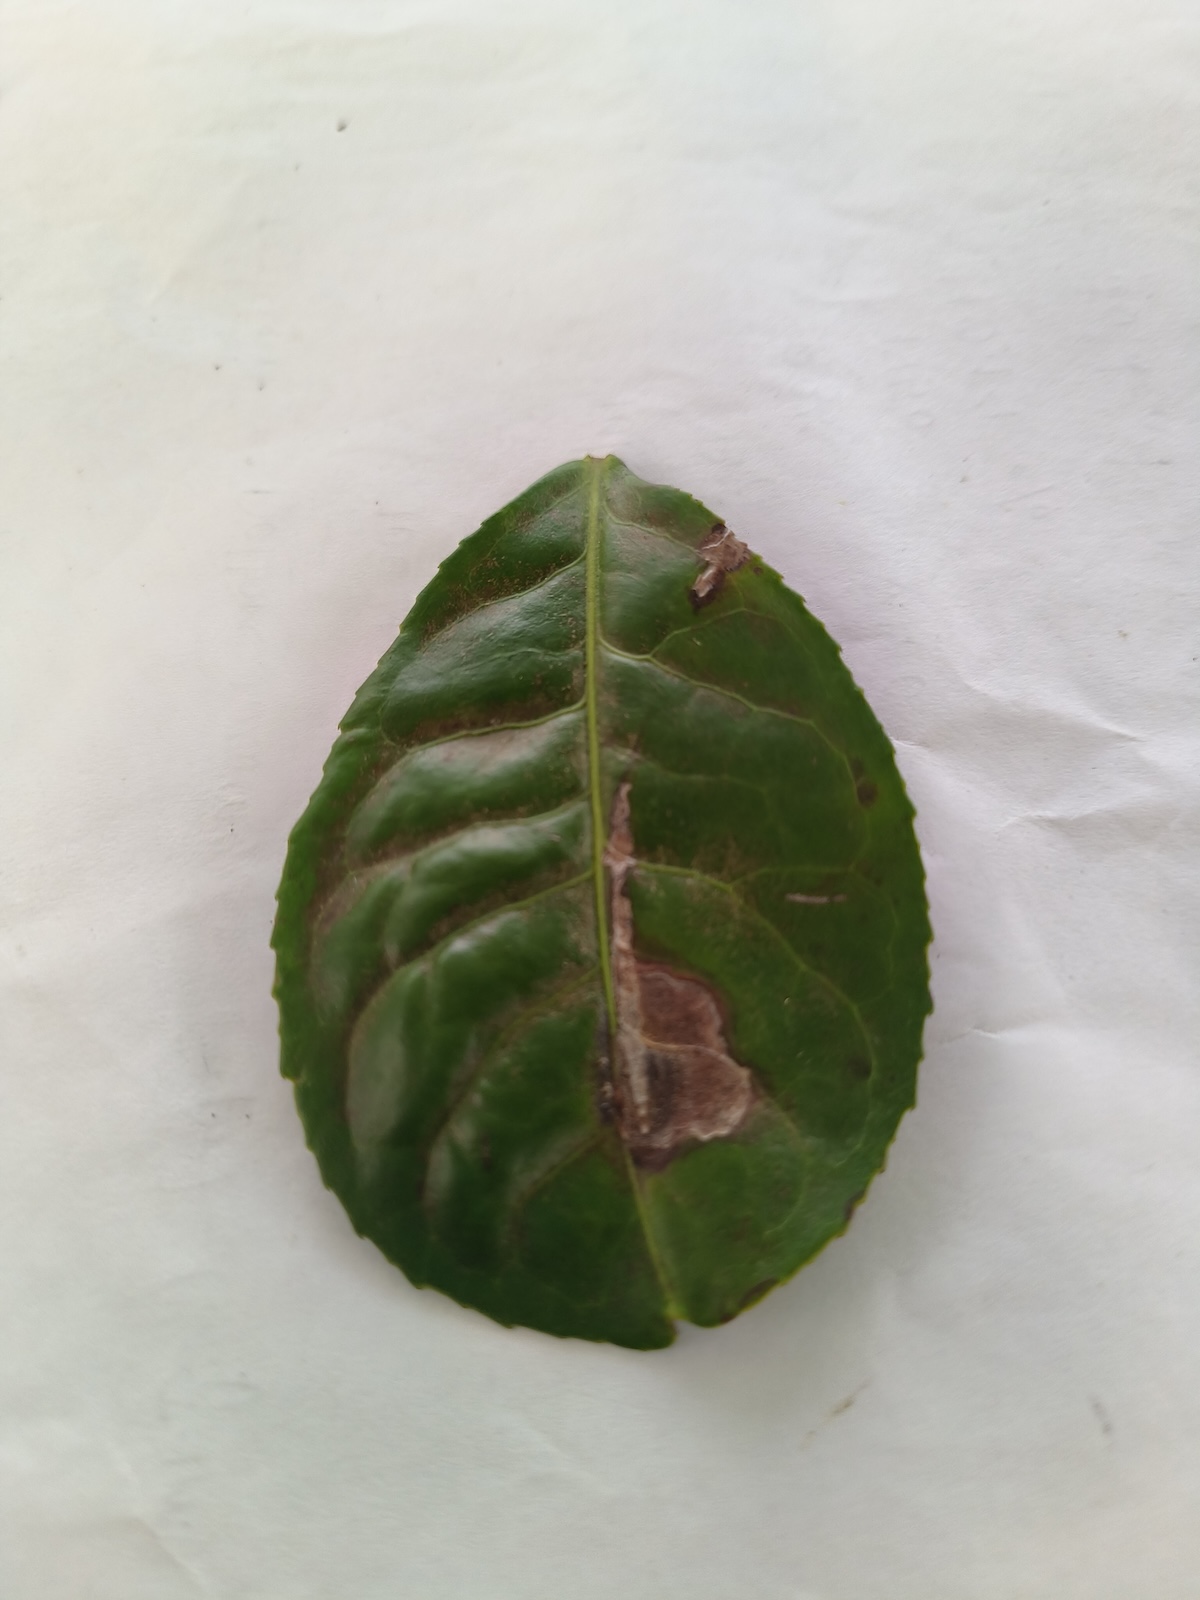
Label: Gray Blight